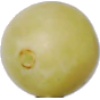
Label: Grape White 2